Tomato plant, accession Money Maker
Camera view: bottom (45 deg); turntable rotation: 180 degrees
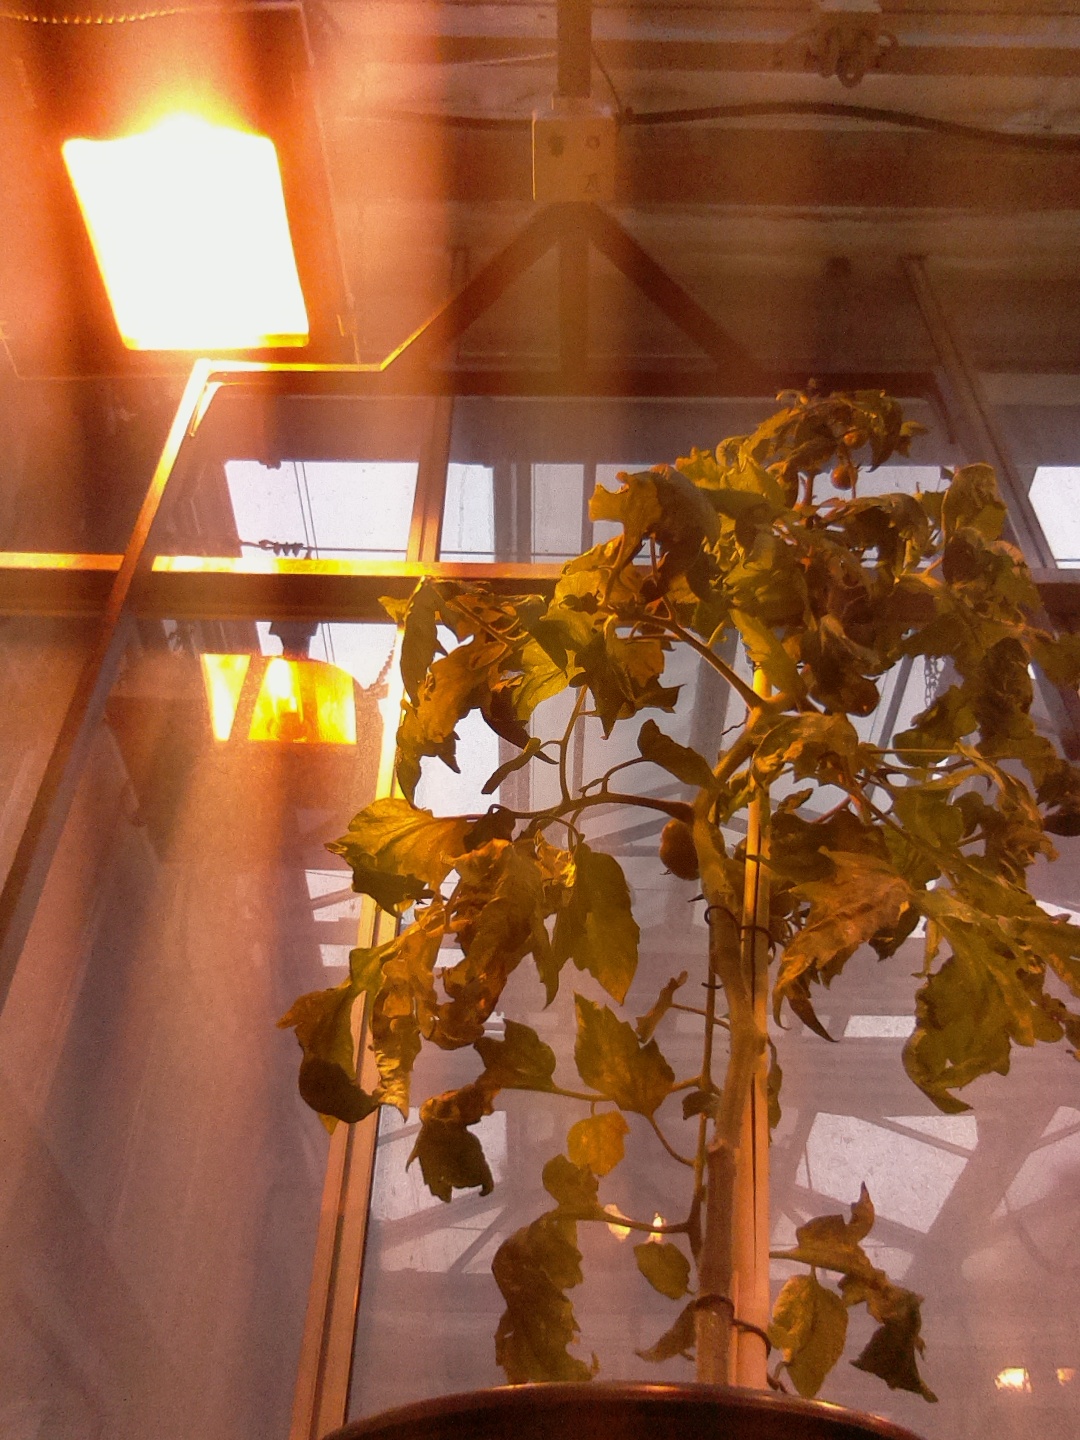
BBCH growth stage 75: 50%-60% of final fruit size